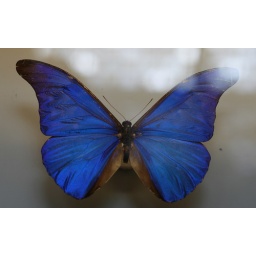
Shame about the reflection, (it was in a glass case) but this butterfly had the most amazing pearlescent blue wings.